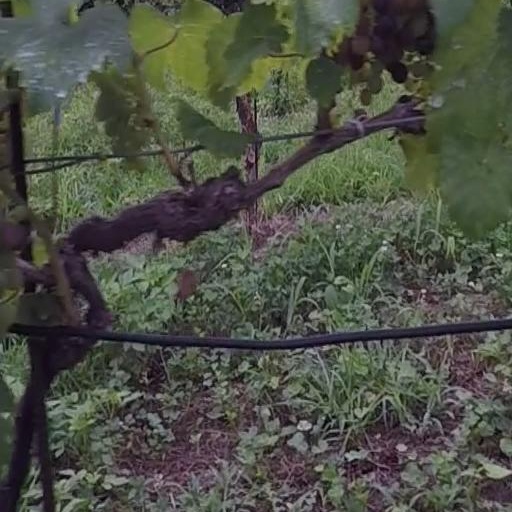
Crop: grape